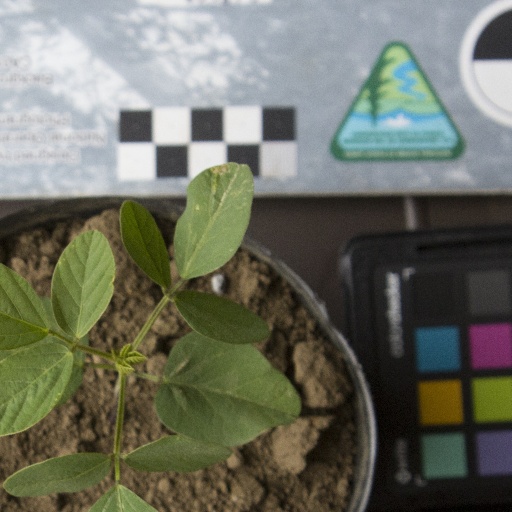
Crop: soybean